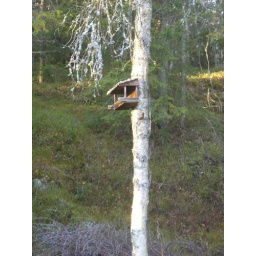
Bird house in the mountains